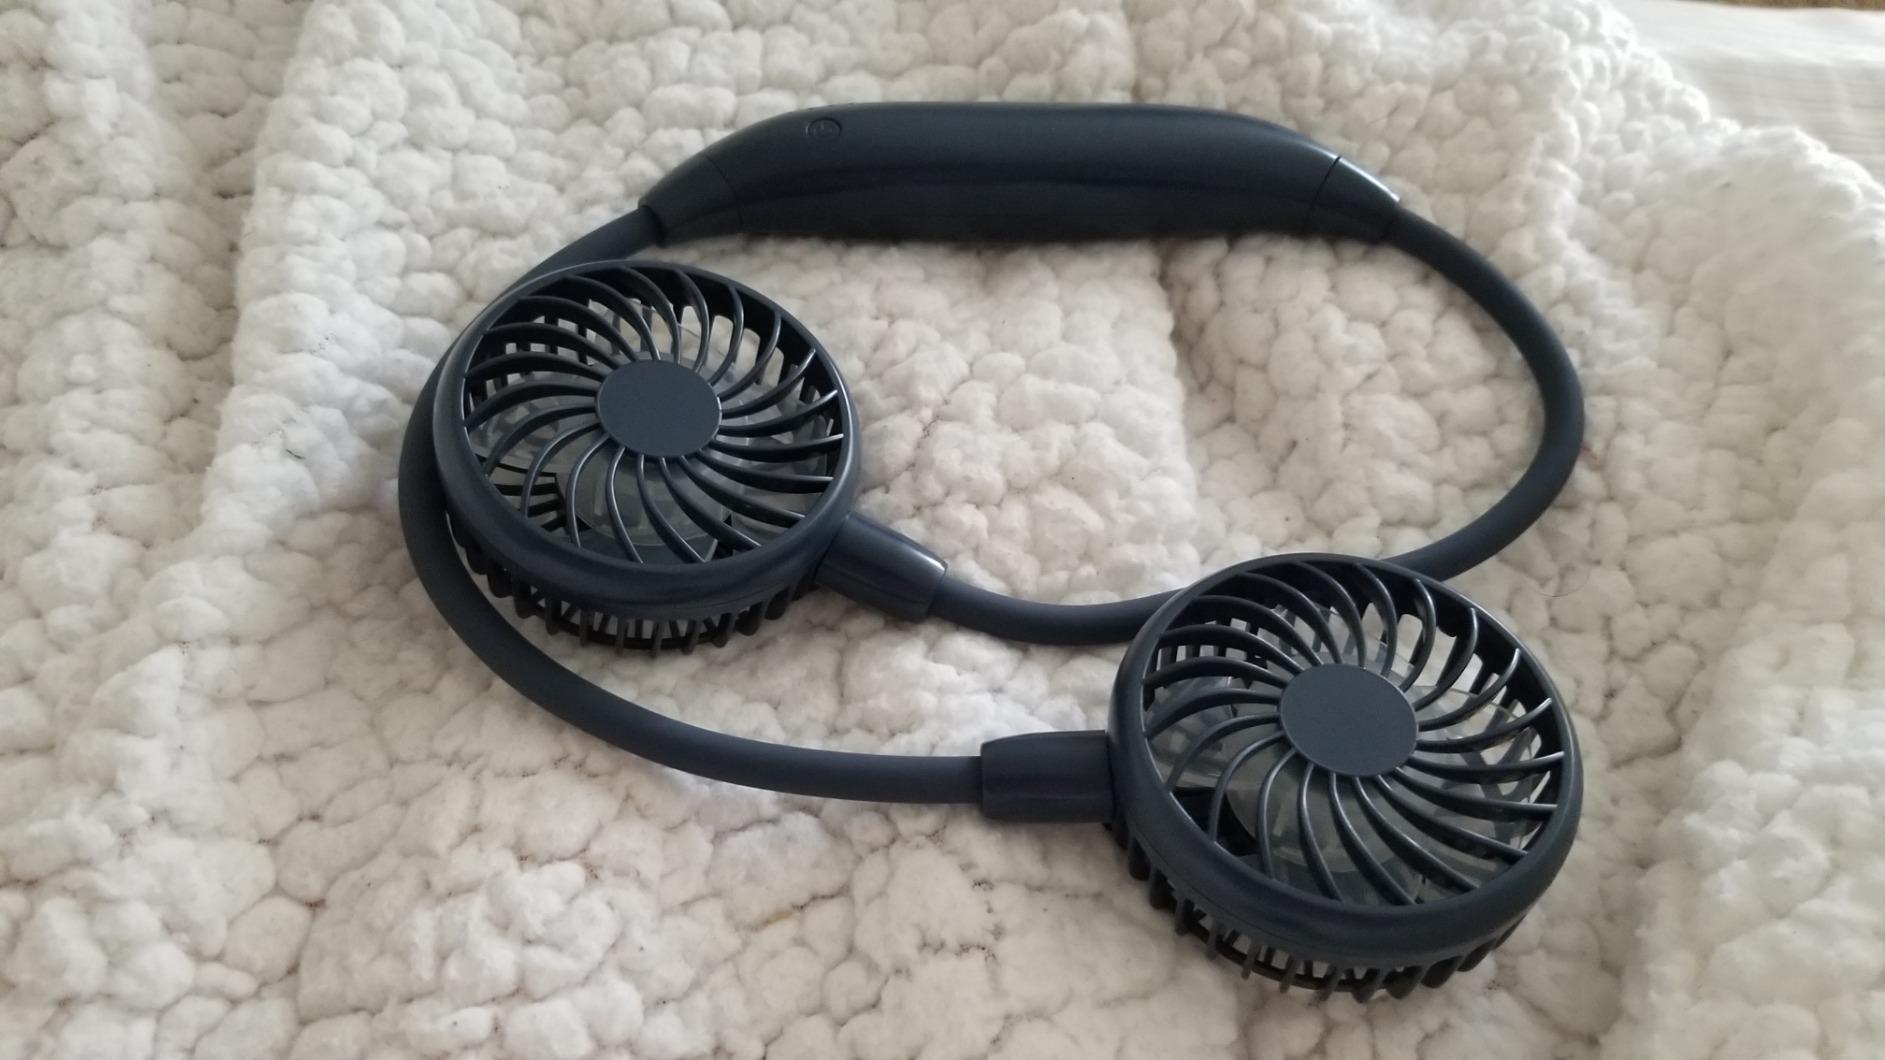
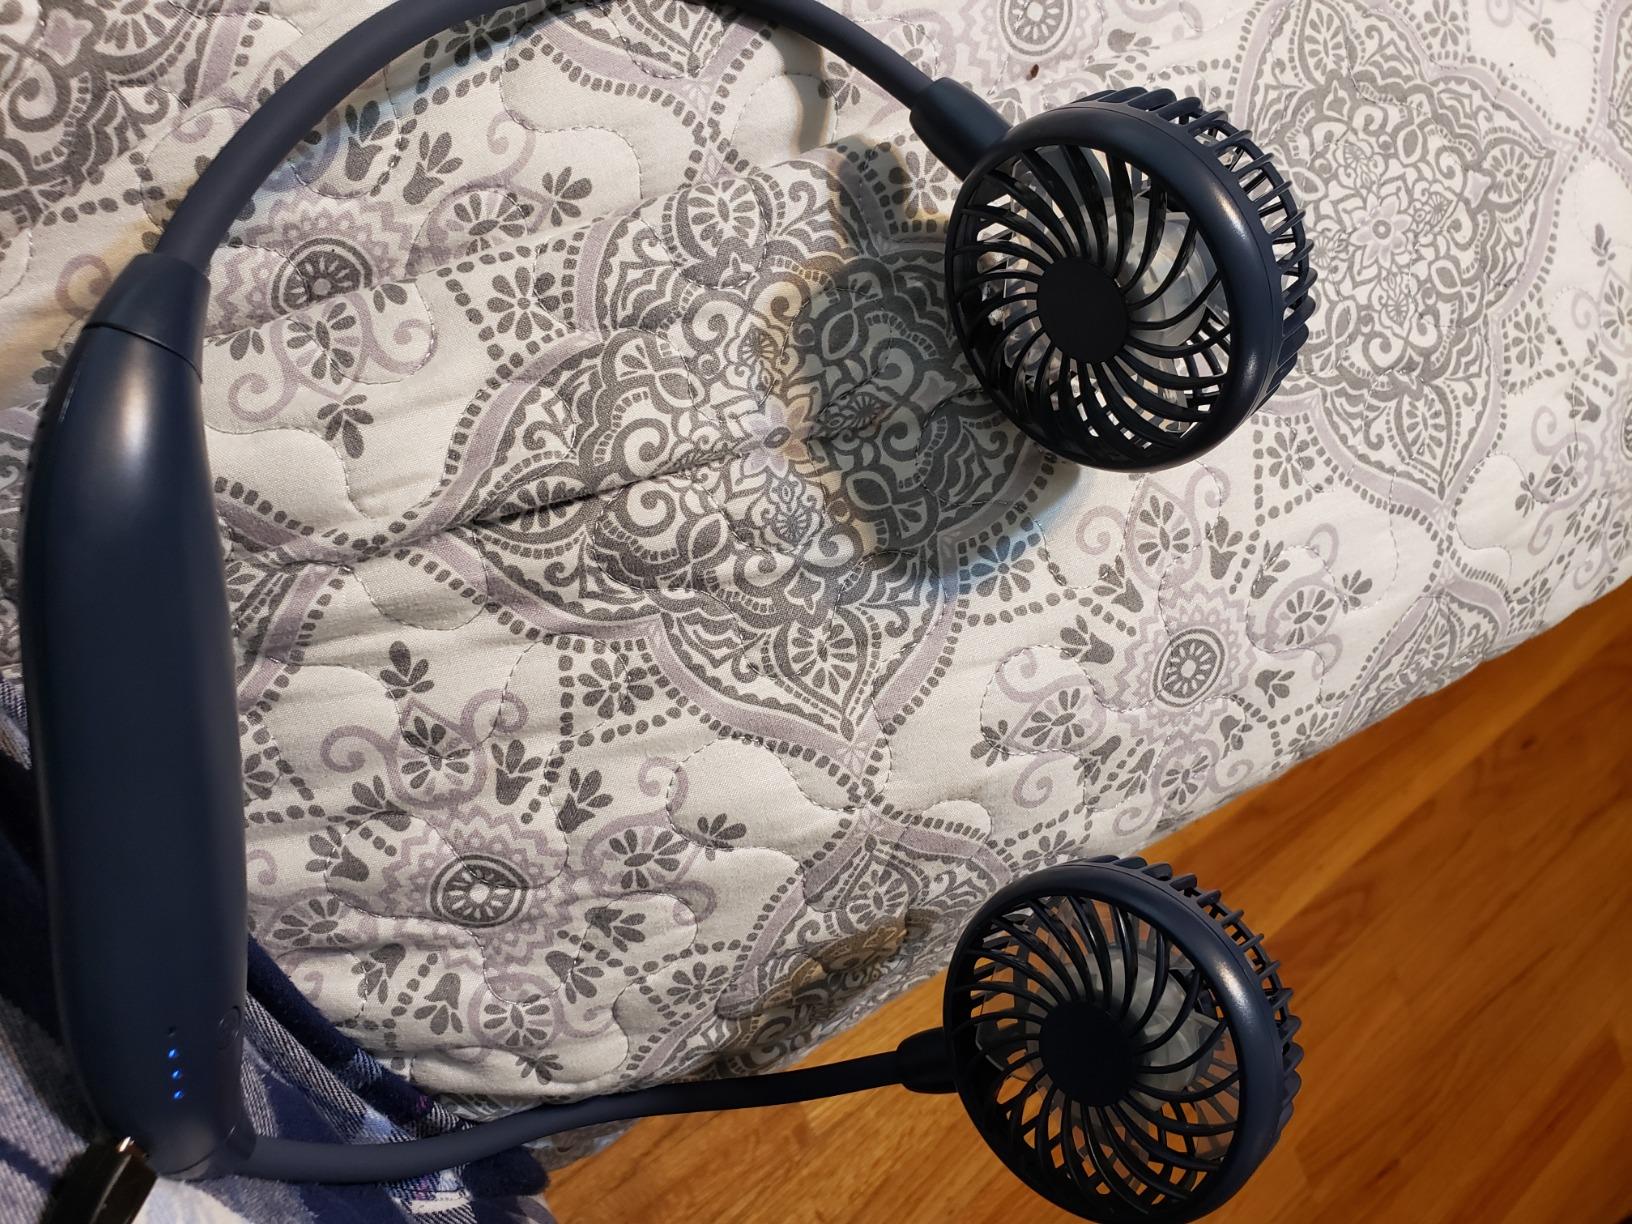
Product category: fan
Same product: yes